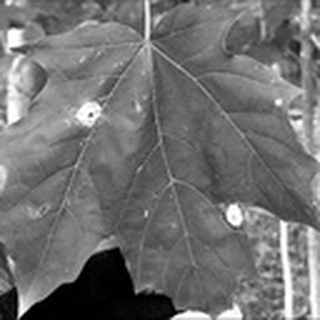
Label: cotton_target_spot